Club Atlético Banfield

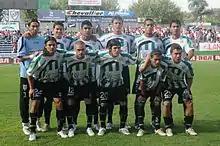
Banfield team during the 2010 Clausura

On 13 December 2009, although Banfield was defeated by Boca Juniors 0–2, the club achieved the championship because Newell's Old Boys, its closest rival, was also defeated by San Lorenzo 2–0. These results allowed Club Atlético Banfield to win its first championship in the highest category of Argentine football. There, in Banfield, about 40,000 people received the brand-new champions, who finally made the Olympic turn before their public after having obtained the first title in their history. The fans of the Buenos Aires team eagerly awaited the arrival of the players, after the defeat suffered against Boca at the La Bombonera stadium. Beyond the fall, Banfield kept the title, and after having received the trophy in La Boca, the players and the coaching staff moved to their stadium. Around 10 pm, the delegation arrived at the stadium, where some 40,000 spectators waited to continue with the festivities. "It is a dream come true, It is a miracle ...", acknowledged captain Cristian Lucchetti, one of the most applauded by the crowd.